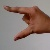
The image shows a hand gesture representing the letter 'Z' in Indian Sign Language.